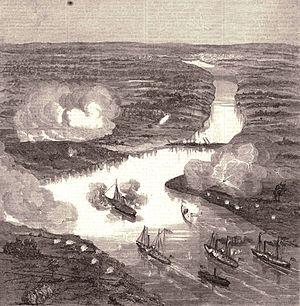
La bataille de Drewry's Bluff se déroula le 15 mai 1862, dans le Comté de Chesterfield, durant la guerre de Sécession. Cinq canonnières de la marine américaine, y compris l'USS Monitor, remontèrent le fleuve James à la vapeur pour examiner les défenses de Richmond, la capitale des confédérés. Ils rencontrèrent des obstacles submergés et des tirs précis et mortels des batteries confédérés. La marine fédérale dut battre en retraite.